Sweden at the FIFA Women's World Cup

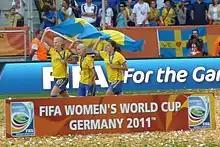
Sofia Jakobsson, Josefine Öqvist and Madelaine Edlund after winning the match for third place

For the World Cup women qualified for the European Championship 1991. But they had prevailed first in the group stage with four wins against France and Poland. In the quarter-final against Italy they reached in the home game only a 1-1. However, due to the 0–0 draw in the second leg, Italy were qualified for the European Championship finals by the away goals rule. As the other teams eliminated in the quarter-finals did not win and everyone lost at least one, Sweden was the fifth European team to qualify for the World Cup.